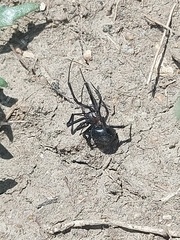
Species: Lactrodectus_hesperus